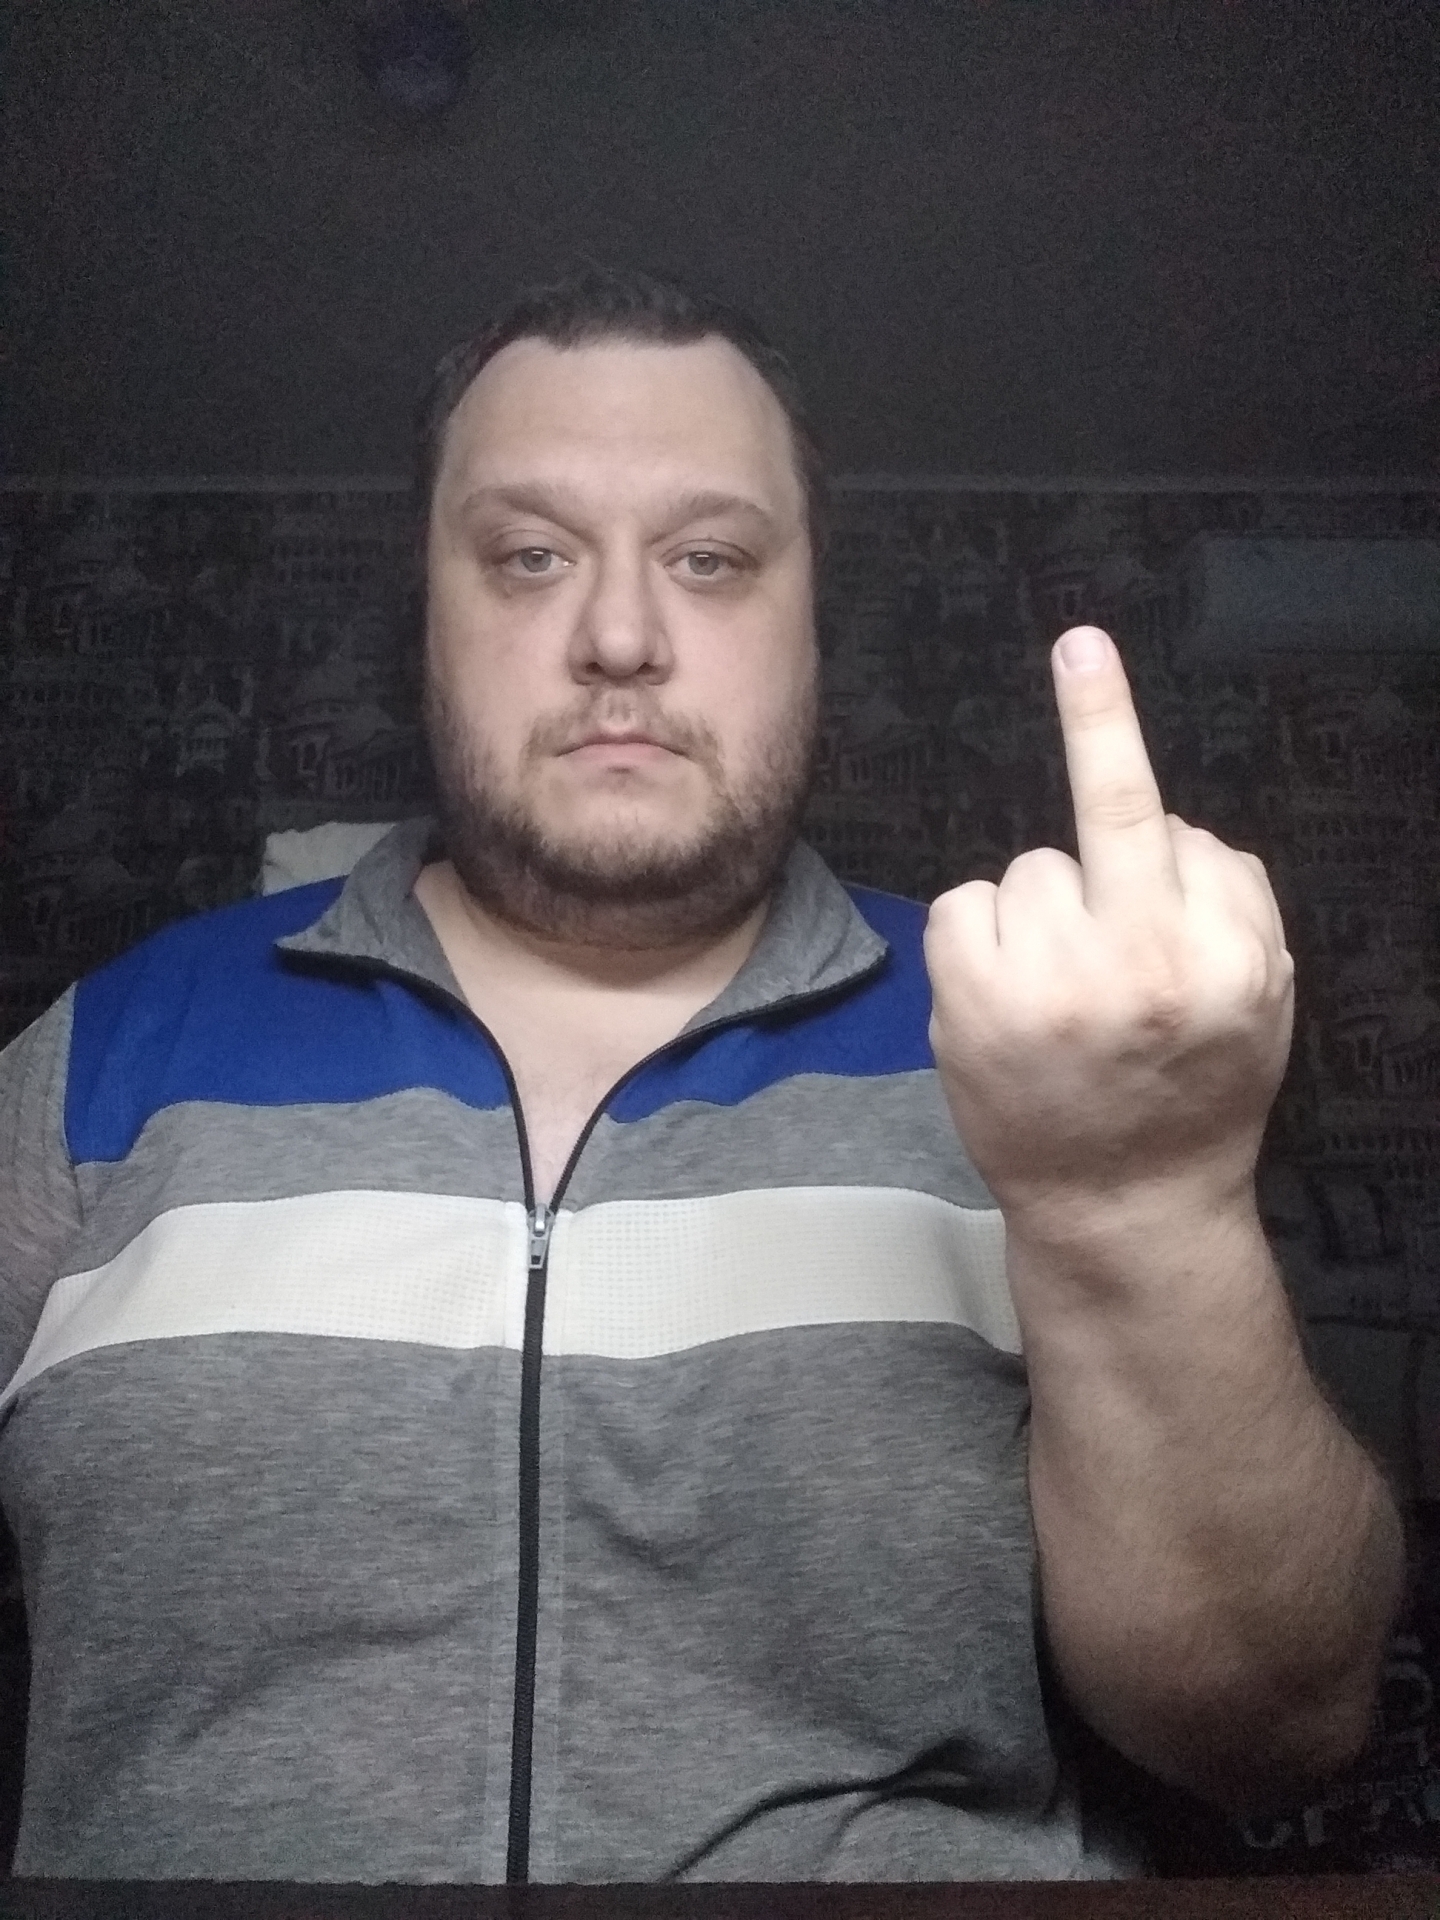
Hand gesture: middle_finger